The Pretty Reckless

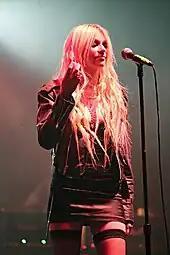
Momsen at the Warped Tour Kickoff (April 2010).

Before forming the band, Taylor Momsen was an actress, most known for "How the Grinch Stole Christmas" and "Gossip Girl". The band were originally called The Reckless, but had to change the name due to trademark problems. The band played its first concert on May 5, 2009, at The Annex in New York. The original lineup of the band consisted of Momsen with John Secolo (guitar), Matt Chiarelli (bass), and Nick Carbone (drums). They recorded some demos in early 2009 and they opened for The Veronicas on their North American tour. For two years Momsen worked with several producers before meeting Kato Khandwala. Momsen has said that she liked Khandwala because he was a rock producer as opposed to a pop producer. Khandwala introduced Momsen to Ben Phillips and the three began to write songs together. At present, Momsen is the lead vocalist and rhythm guitarist, with Ben Phillips on lead guitar, Jamie Perkins on drums, and Mark Damon on bass.